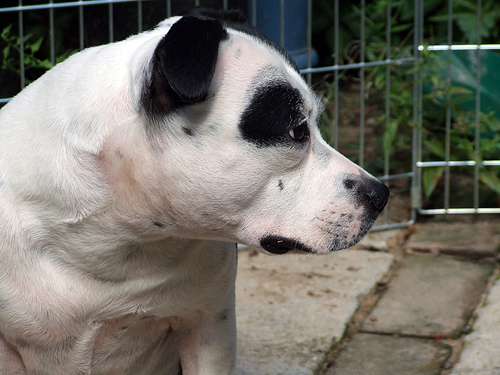
Breed: staffordshire bull terrier